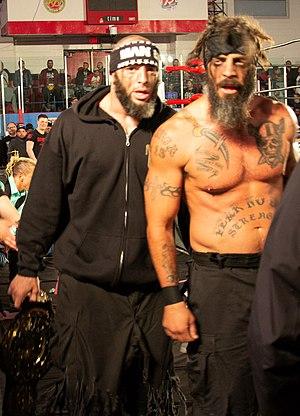
The Briscoe Brothers est une équipe de catch composée de Jamin et Mark Pugh qui incarnent sur les rings Jay et Mark Briscoe. Ils sont connus pour leur travail sur le circuit indépendant américain où ils ont notamment remporté à deux reprises le championnat par équipe de la Combat Zone Wrestling. En plus de cela les deux frères ont travaillé à la Ring of Honor où ils ont été à onze reprises champions du monde par équipe.